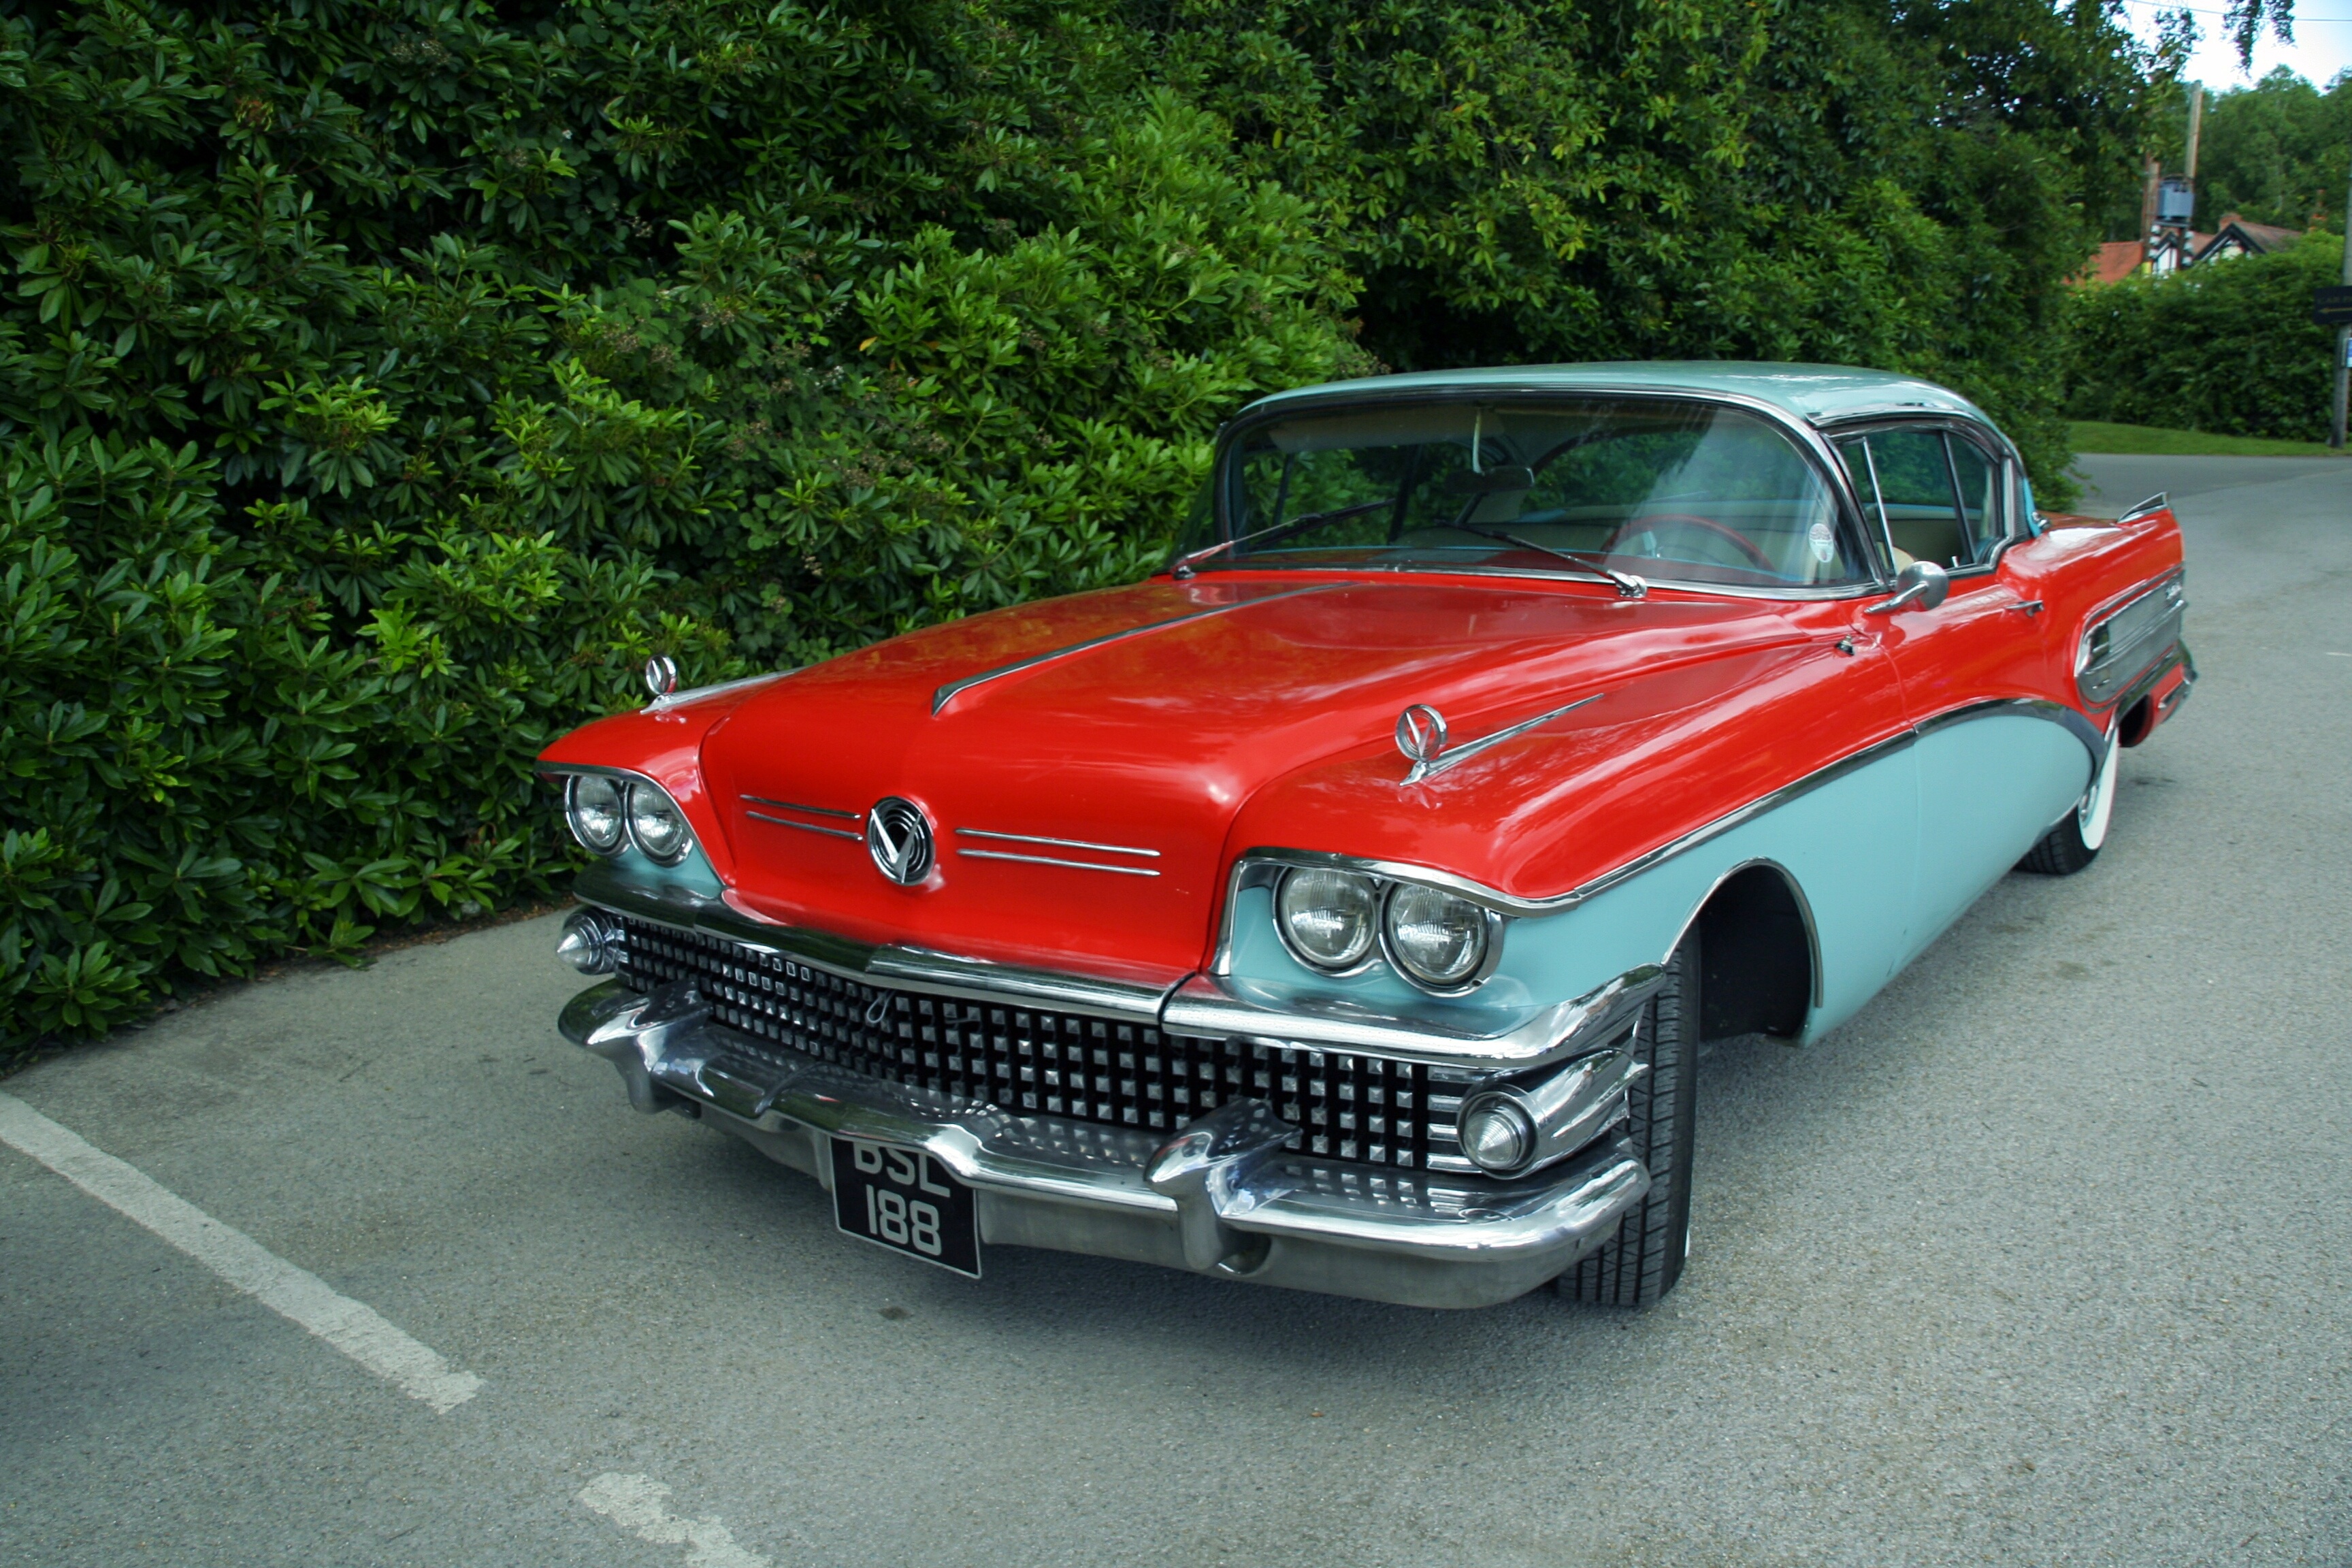
car, old, vehicle, auto, old car, motor vehicle, sedan, antique car, retro car, historic vehicle, the vehicle, antique auto, land vehicle, automobile make, automotive exterior, automotive design, luxury vehicle, full size car